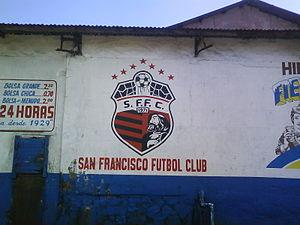
Le championnat du Panama de football, aussi appelé Liga Panameña de Fútbol depuis 2009 ou Copa Digicel pour des raisons de naming, est le tournoi de football professionnel panaméen le plus important du pays. Il a été créé en 1988 et se joue sous la forme de deux tournois semestriels appelée Clausura et Apertura.